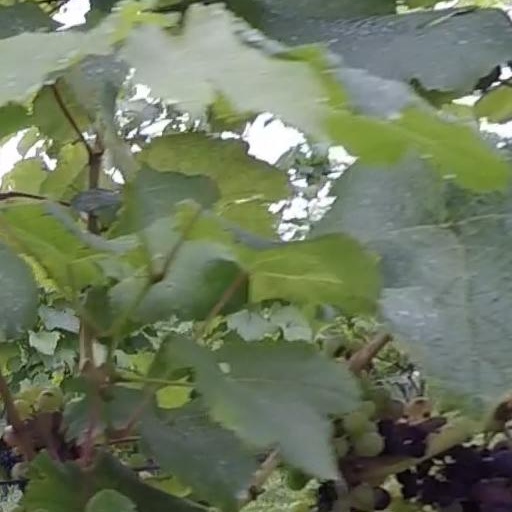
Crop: grape